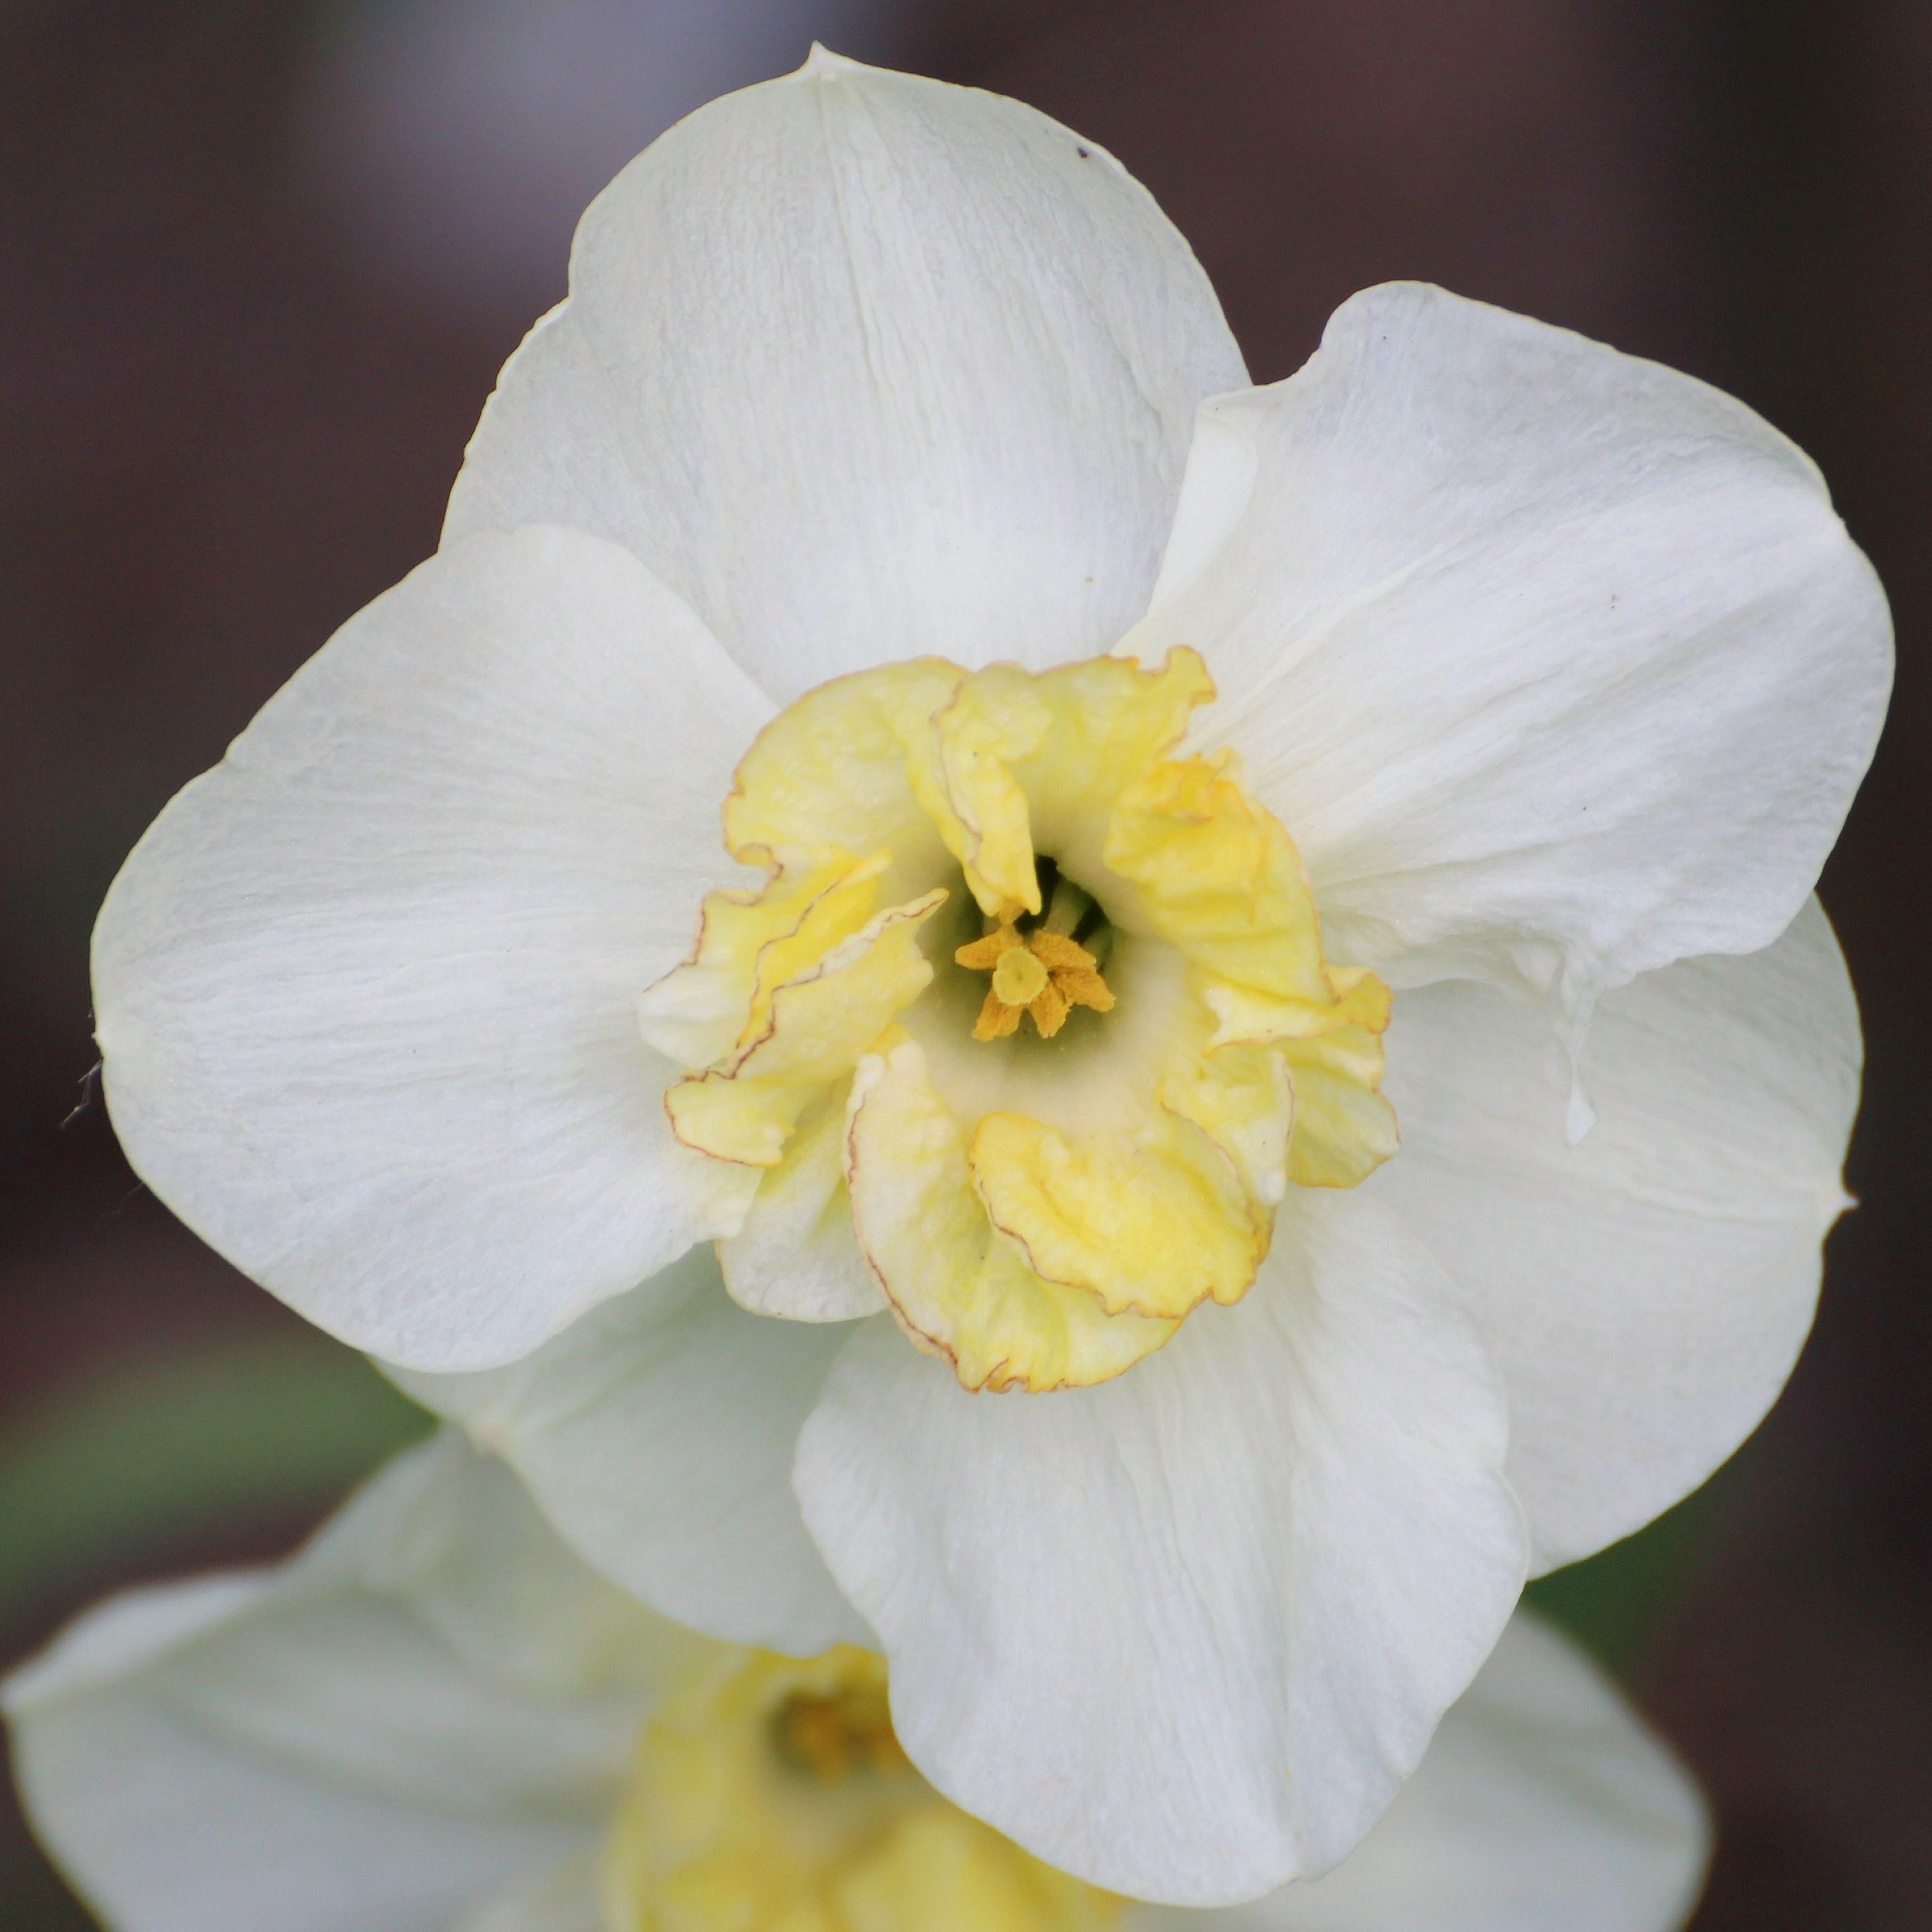
blossom, plant, white, flower, petal, bloom, spring, yellow, daffodil, flora, close up, narcissus, macro photography, flowering plant, land plant